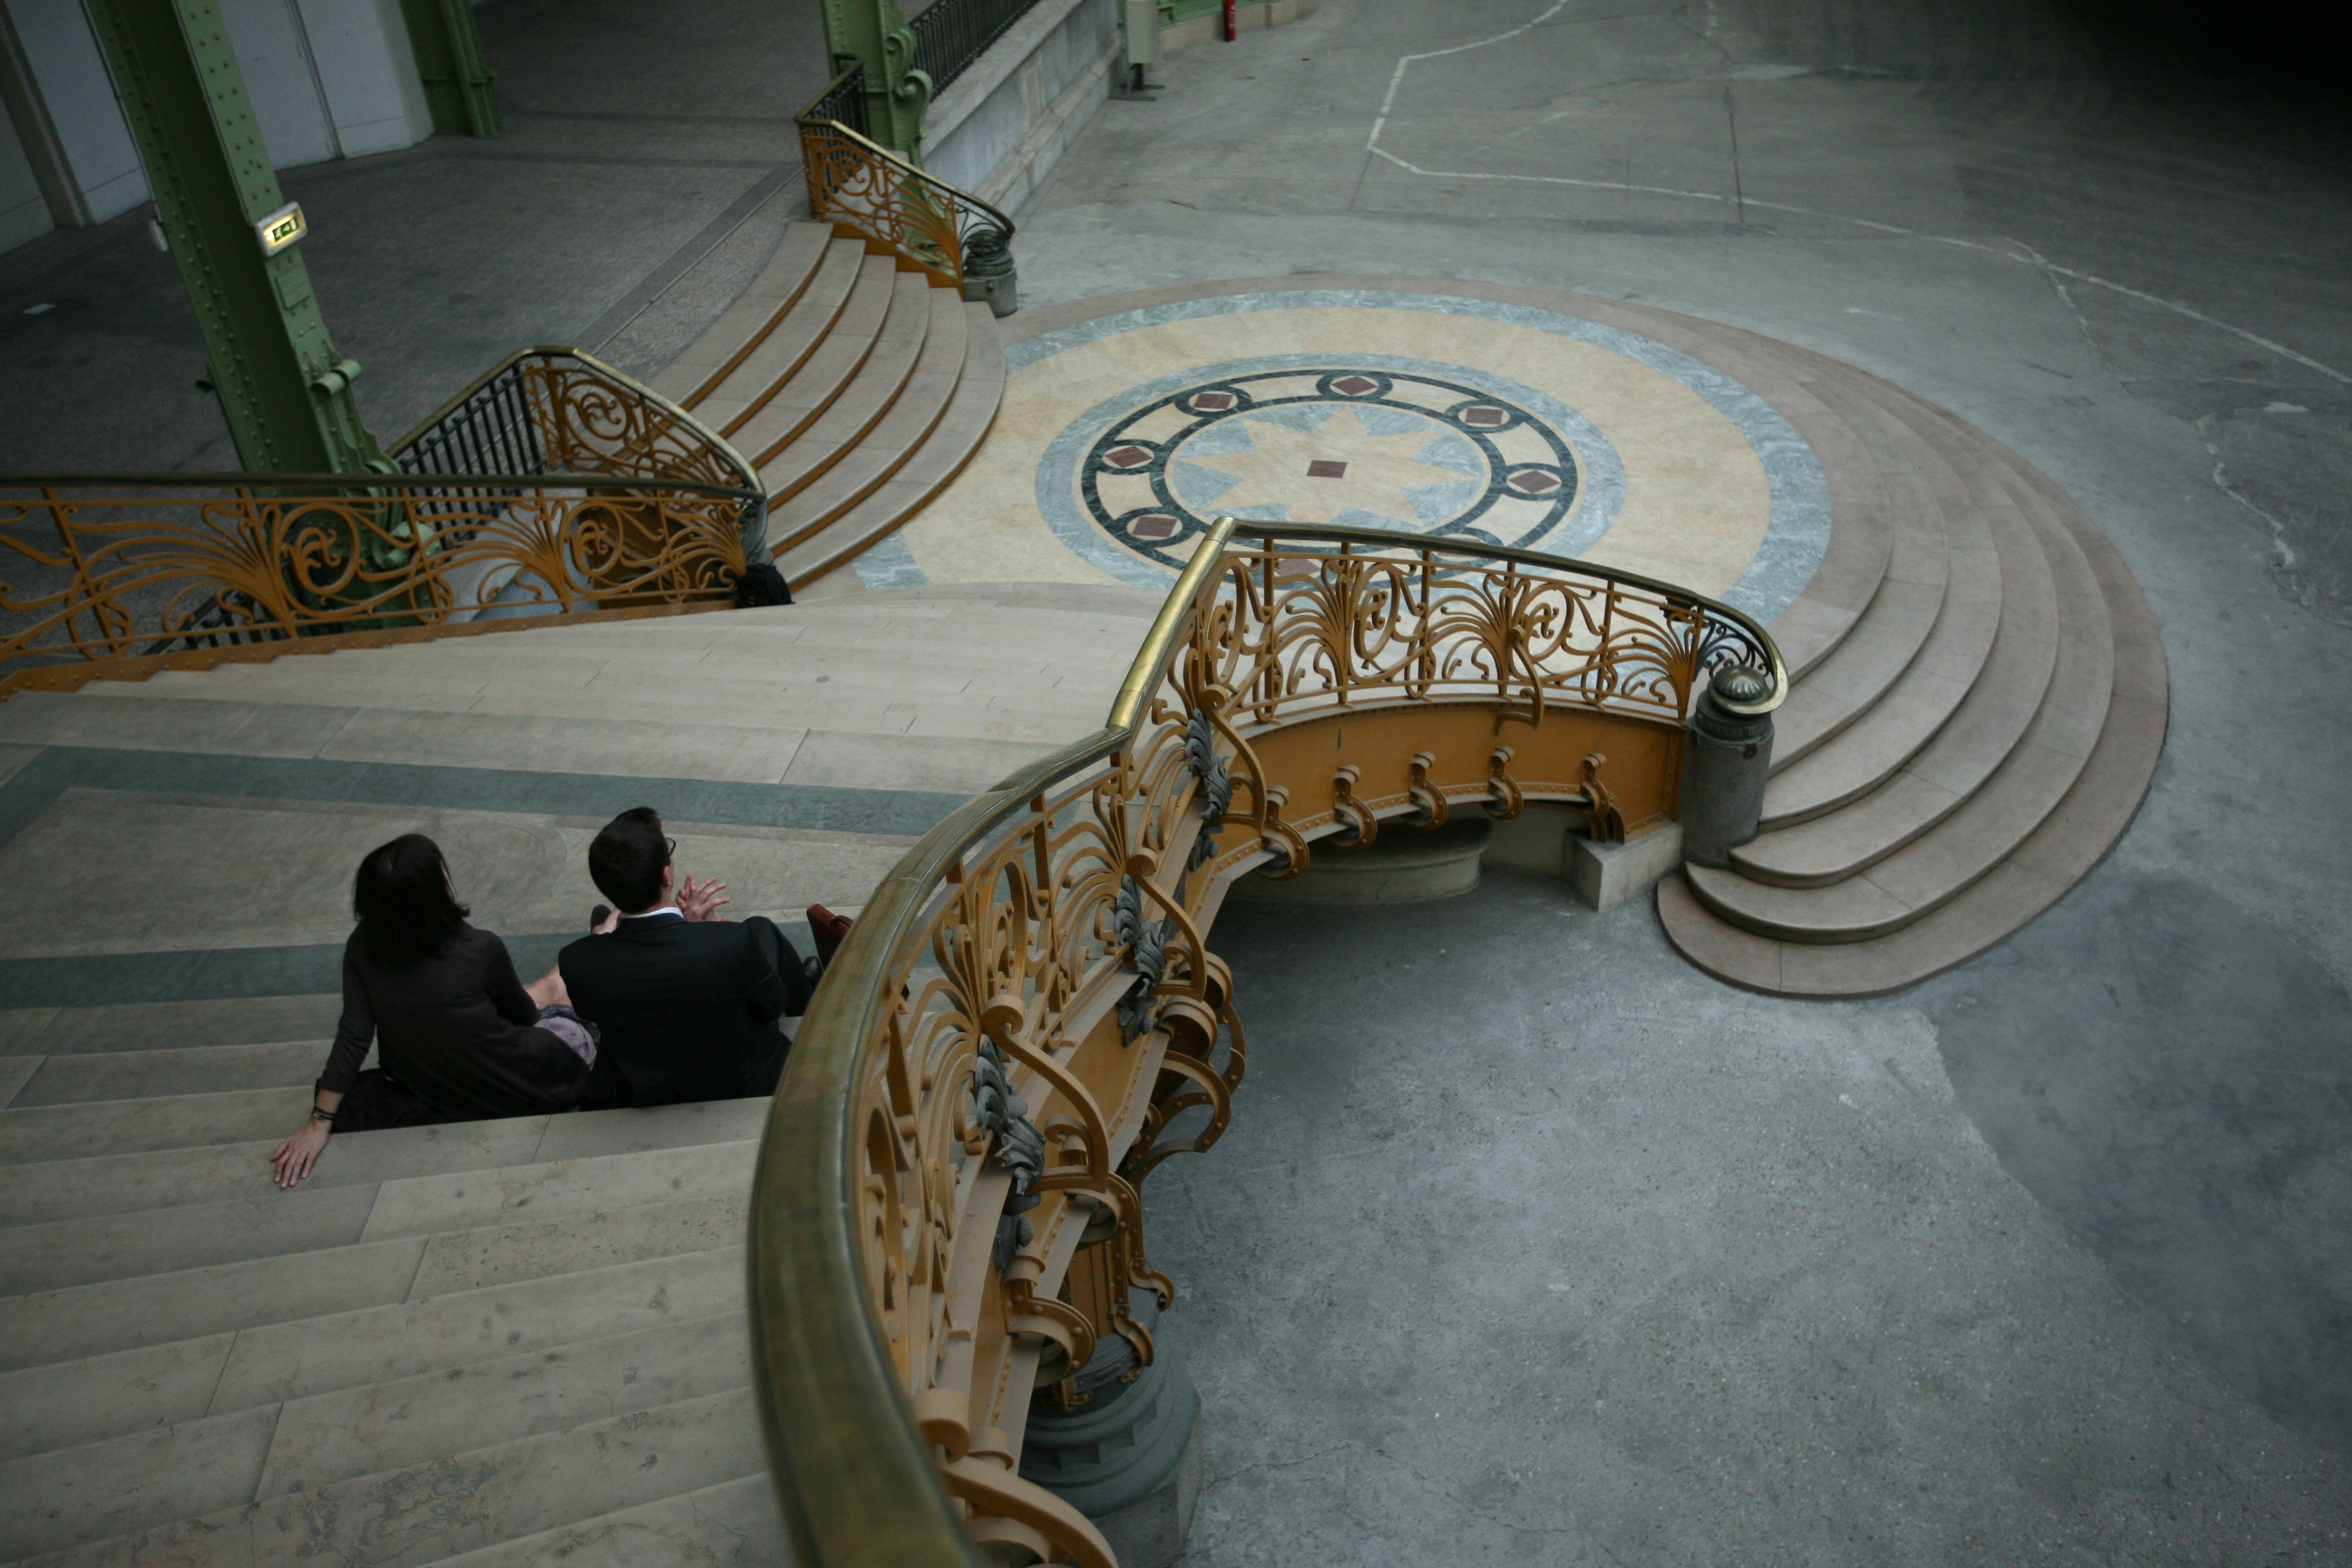
wood, paris, artwork, sculpture, art, exposition, temple, carving, exhibition, anishkapoor, contemporaryart, leviathan, grandpalais, monumenta